List of largest giant sequoias

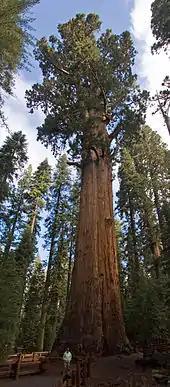
General Sherman Tree, Giant Forest Grove, Sequoia National Park, 2007

The giant sequoia ("Sequoiadendron giganteum") is the world's most massive tree, and arguably the largest living organism on Earth. It is neither the tallest extant species of tree (that distinction belongs to the coast redwood), nor is it the widest (that distinction belongs to the African baobab or the Montezuma cypress), nor is it the longest-lived (that distinction belongs to the Great Basin bristlecone pine). However, with a height of or more, a circumference of or more, an estimated bole volume of up to , and a documented lifespan of 3266 years, the giant sequoia is among the tallest, widest, and longest-lived of all organisms on Earth.